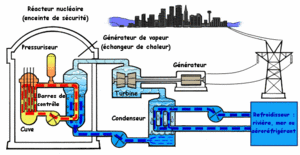
Schéma de principe animé d'un réacteur nucléaire à eau pressurisée. Traduction de appartenant au domaine public US.
Une centrale nucléaire est un site industriel destiné à la production d'électricité et dont la chaudière est constituée d'un ou plusieurs réacteurs nucléaires ayant pour source d'énergie un combustible nucléaire. La puissance électrique d'une centrale varie de quelques mégawatts à plusieurs milliers de mégawatts en fonction du nombre et du type de réacteur en service sur le site.